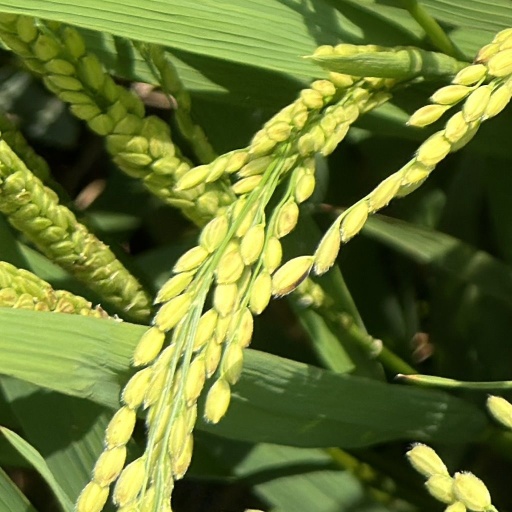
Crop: rice